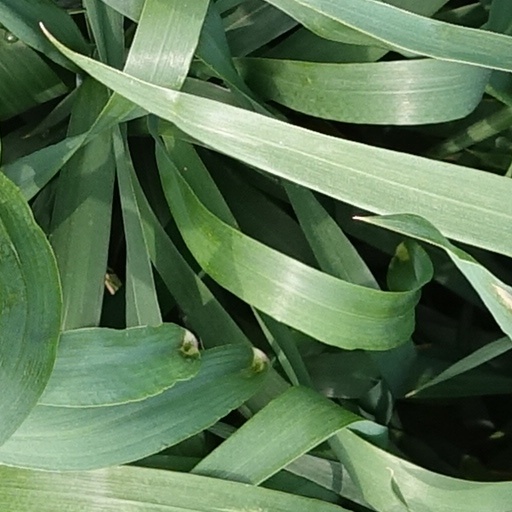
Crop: wheat